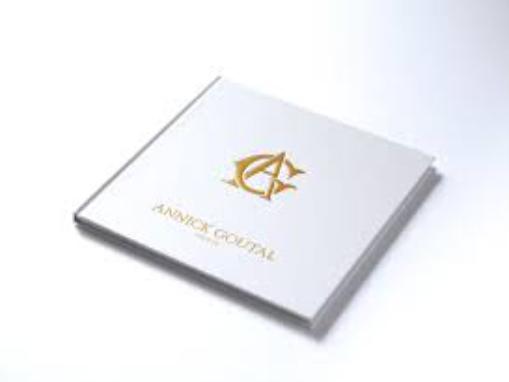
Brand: ANNICK GOUTAL
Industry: Clothes